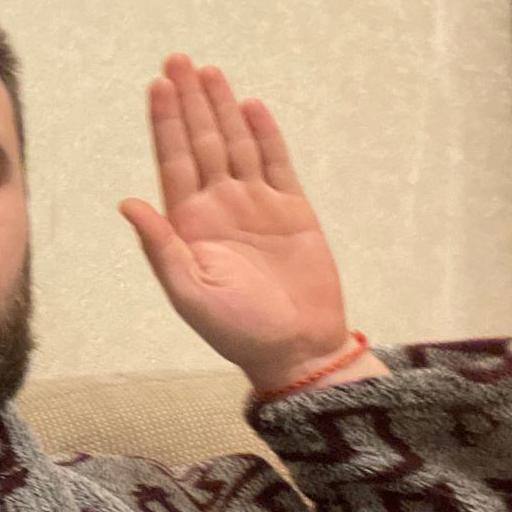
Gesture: stop